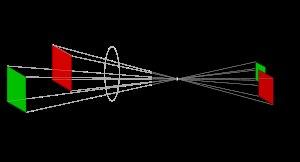
La géométrie épipolaire est un modèle mathématique de géométrie, qui décrit les relations géométriques de différentes photos du même objet, prises de différents points d'observation. Elle permet de décrire les dépendances entre les pixels en correspondance – c'est-à-dire ceux formés par un seul point de l’objet observé sur chacune des images. Bien que les bases en aient été posées dès 1883 par Guido Hauck, et explorées en 1908 par Horst von Sanden, la géométrie épipolaire n'a pris quelque importance qu'avec l'exploitation des images numériques, avant tout dans le domaine de la vision artificielle.